CFB Valcartier

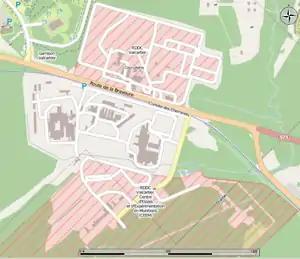
Map of the base

2 CDSB Valcartier is also the home of the Army Cadet Summer Training Centre Valcartier, which trains Royal Canadian Sea Cadets, Royal Canadian Army Cadets and Royal Canadian Air Cadets of the Eastern Region / Province of Quebec.